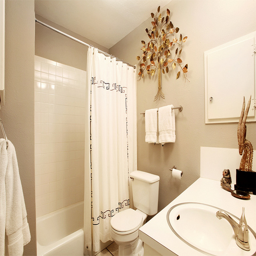
a bathroom with a metal tree on the wall above the toilet
a bathroom view of a shower toilet and sink
A white bathroom with several pieces of artwork.
White bathroom with sink, toilet, tub, and towels.
A bathroom with a bathtub shower, toilet and a sink.